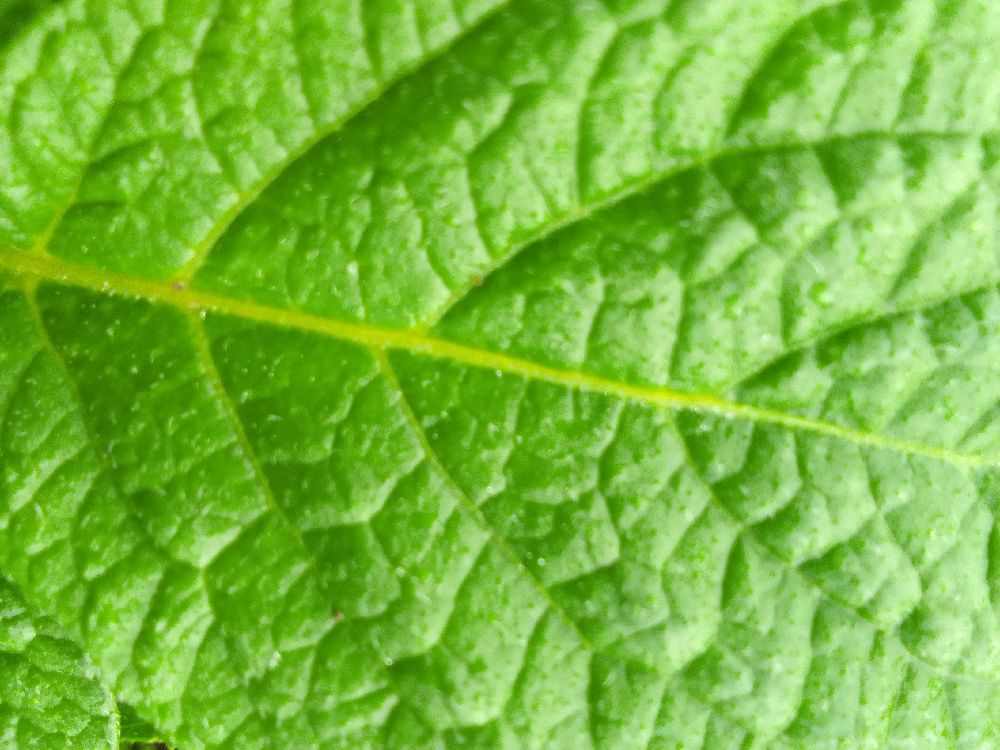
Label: Healthy